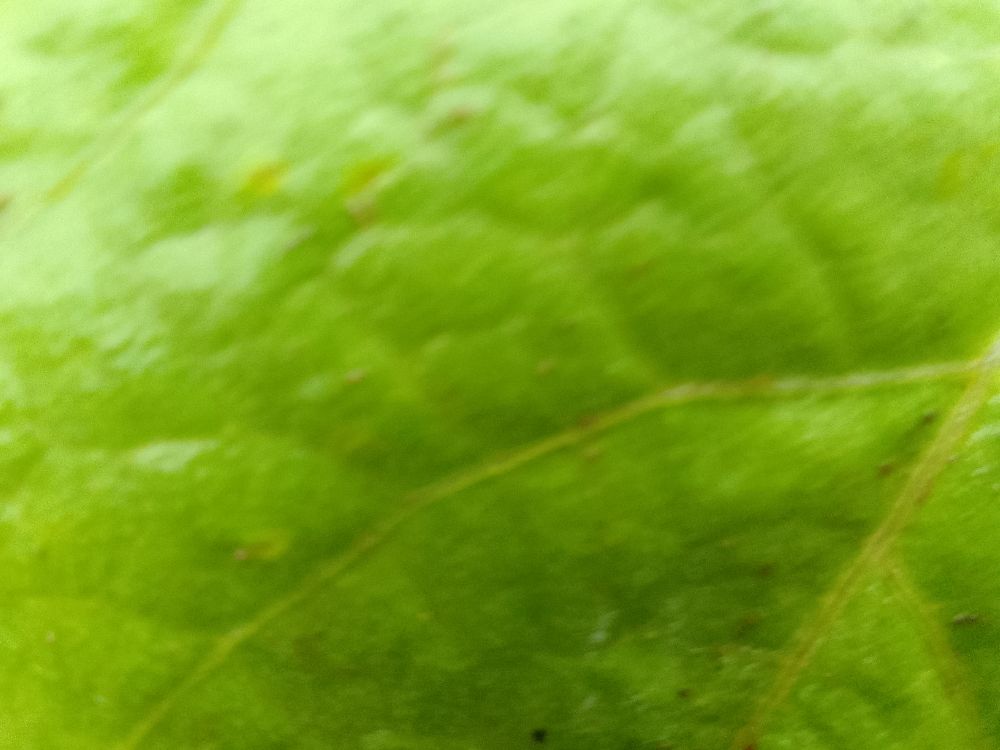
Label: healthy